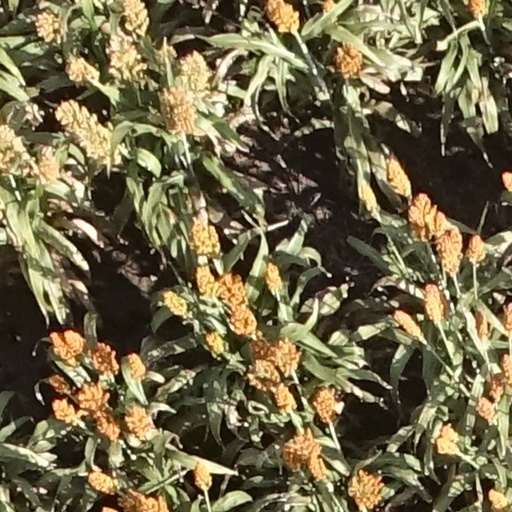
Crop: sorghum